Bentley Hall

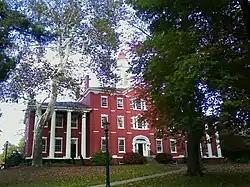
Bentley Hall, October 2009

Bentley Hall is a historic building located on the campus of Allegheny College at Meadville, Crawford County, Pennsylvania. It was built between 1820 and 1835, and is a vernacular brick and stone building with a Federal style center building and Greek Revival style wings. The central section measures three stories and 60 feet wide and the two-story wings are 30 feet wide each. It is topped by a distinctive cupola. It was the first building built on the Allegheny College campus, and the only building until Ruter Hall was built in 1853. It is named for Rev. William Bentley, an early benefactor.